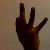
The image shows a hand gesture representing the number 9 in Indian Sign Language.